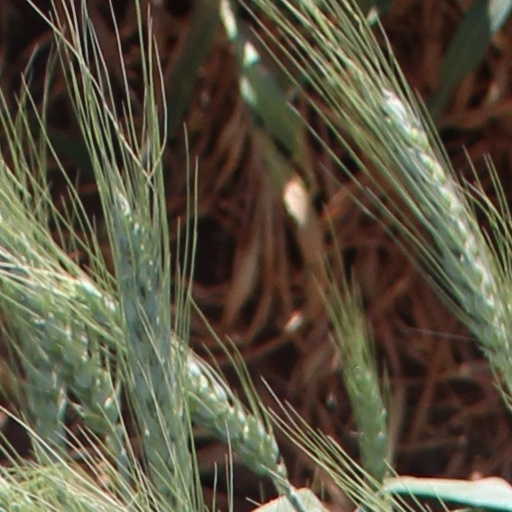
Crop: wheat